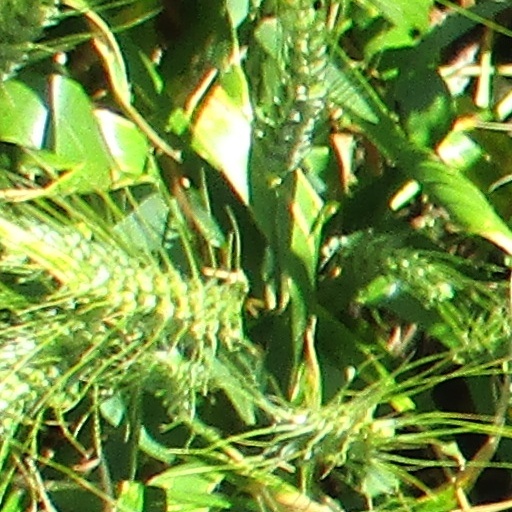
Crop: wheat